History of left-wing politics in the United States

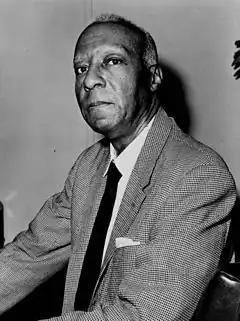
Socialist A. Philip Randolph co-led the 1963 March on Washington for Jobs and Freedom at which Martin Luther King Jr. delivered his "I Have a Dream" speech

Kahn and Horowitz, along with Norman Hill, helped Bayard Rustin with the civil rights movement. Rustin had helped to spread pacificism and non-violence to leaders of the movement, like Martin Luther King Jr. Rustin's circle and A. Philip Randolph organized the 1963 March on Washington for Jobs and Freedom, where King delivered his "I Have A Dream" speech.